Winfield Scott

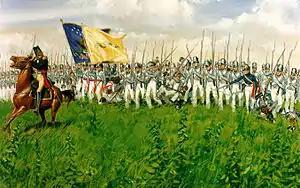
Battle of Chippawa

During the early 19th century, relationships between Britain and the United States continued to deteriorate due to a variety of factors, including the British impressment of American citizens alleged to be Royal Navy deserters and Britain's support to Native Americans who were resisting U.S. colonization in the Northwest Territory. In July 1812, the U.S. Congress declared war on Britain. After the declaration of war, Scott was promoted to the rank of lieutenant colonel and assigned as second-in-command of the 2nd Artillery Regiment, serving under George Izard. While Izard continued to lead recruitment efforts, Scott led two companies north to join General Stephen Van Rensselaer's militia force, which was preparing for an invasion of the Canadas. President James Madison made the invasion the central part of his administration's war strategy in 1812, as he sought to capture Montreal and thereby take control of the St. Lawrence River and cut off Upper Canada from Lower Canada. The invasion would begin with an attack on the town of Queenston, which was just across the Niagara River from Lewiston, New York.